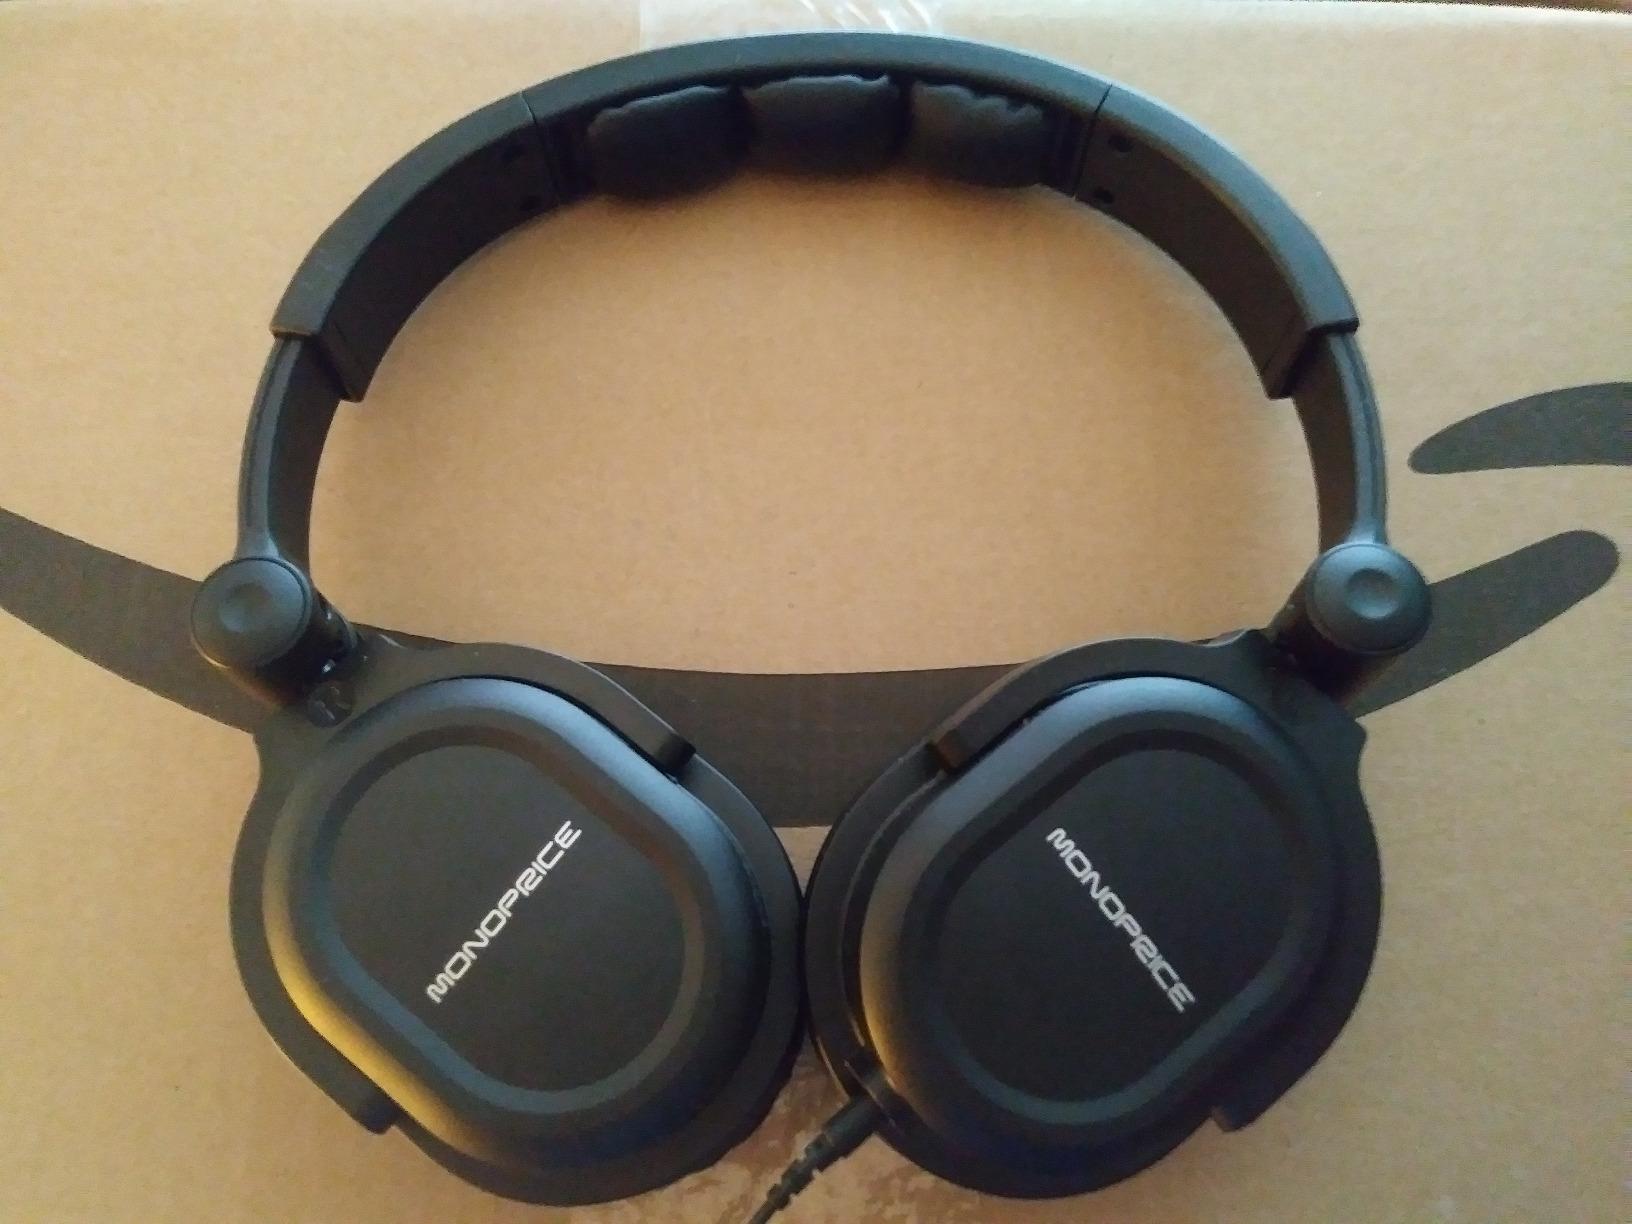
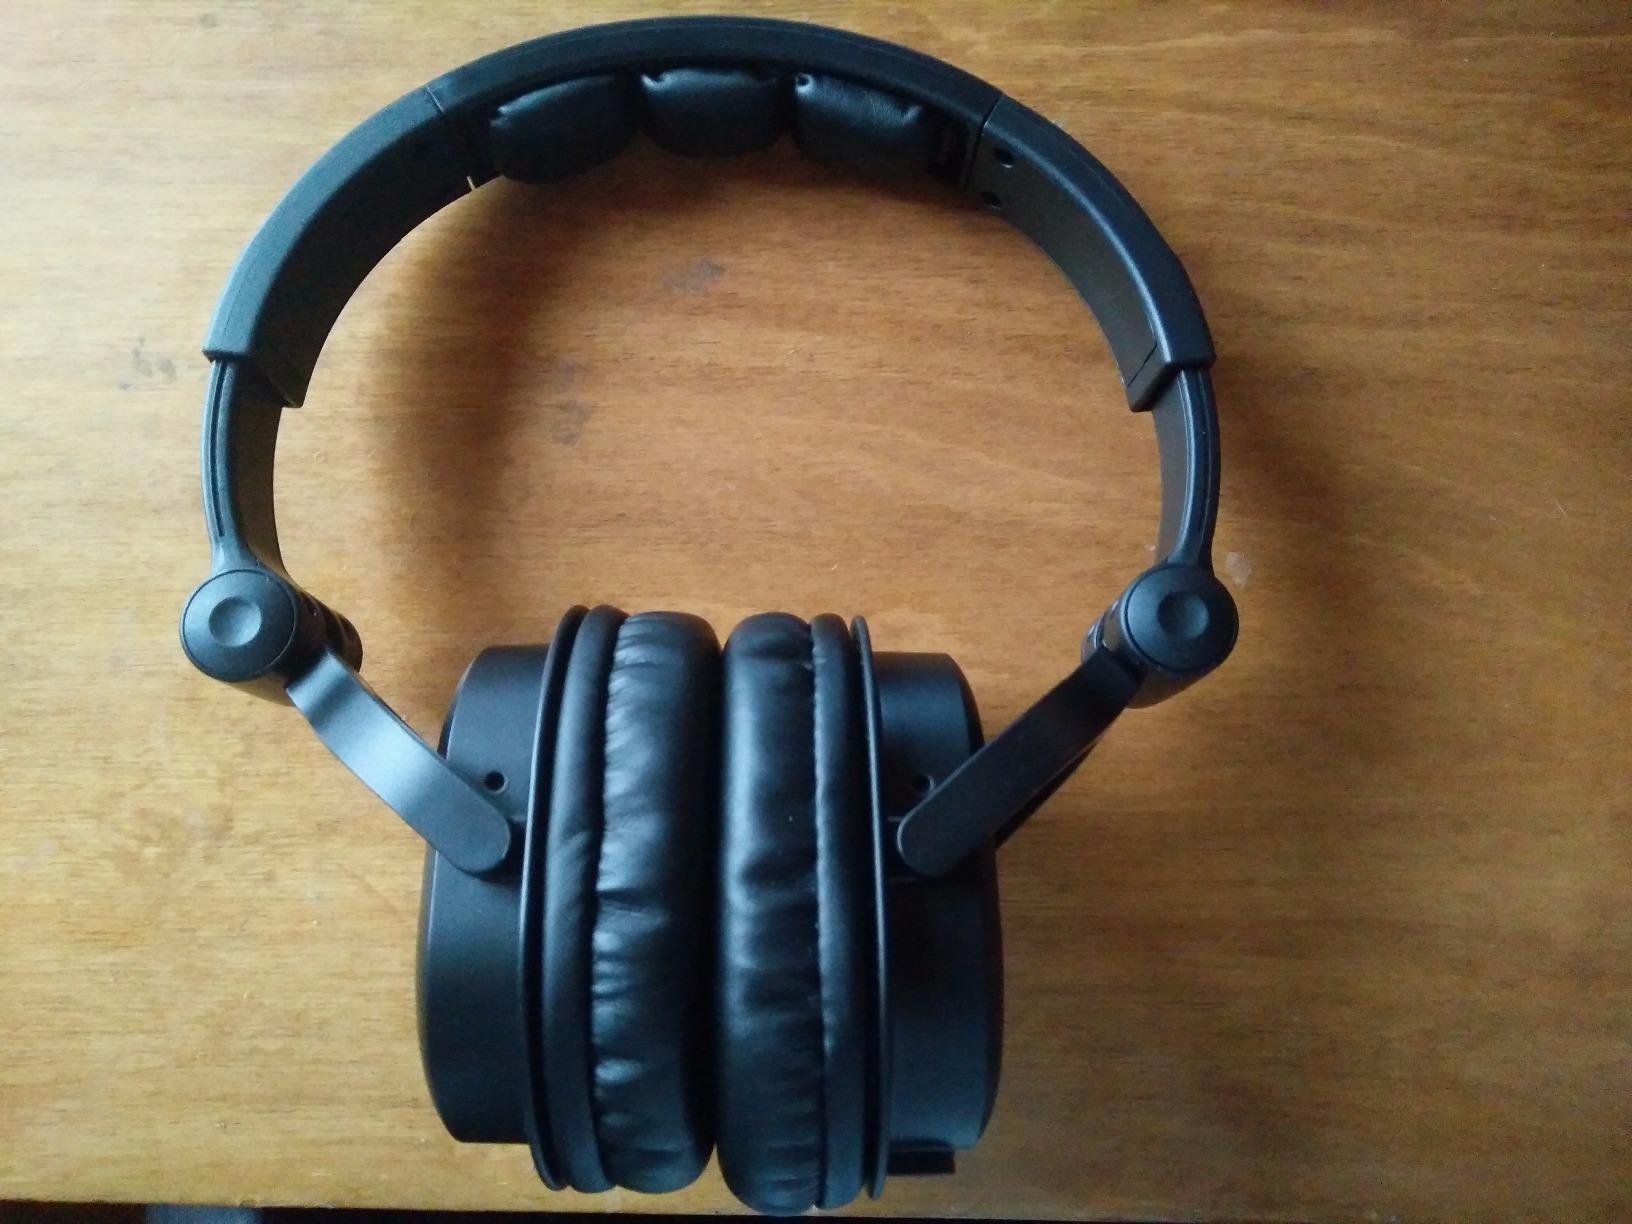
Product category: headphones
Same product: yes